Bosnian genocide

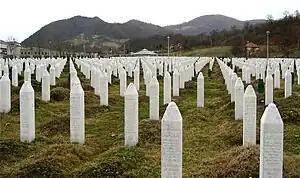
The Srebrenica Genocide Memorial in Potočari

If a narrow definition of genocide is used, as favoured by the international courts, then during the Srebrenica massacre, 8000 Bosnian Muslim men and boys were murdered and the remainder of the population (between and Bosniak women, children and elderly people) was forced to leave the area. If a wider definition is used, then the number is much larger. According to the ICTY Demographic Unit, an estimated 69.8% or 25,609 of the civilians killed in the war were Bosniak (with 42,501 military deaths), with the Bosnian Serbs suffering 7,480 civilian casualties (15,299 military deaths), the Bosnian Croats suffering 1,675 civilian casualties (7,183 military deaths), amounting to a total of 104,732 casualties, spread between the Bosnian Croats (8.5%), Bosnian Serbs (21.7%), Bosniaks (65%), and others (4.8%).